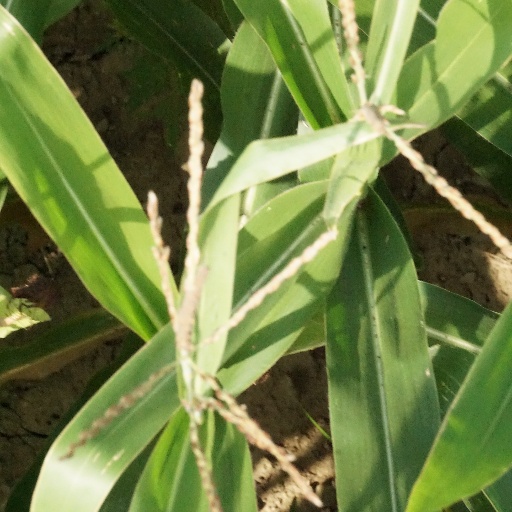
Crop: maize; corn